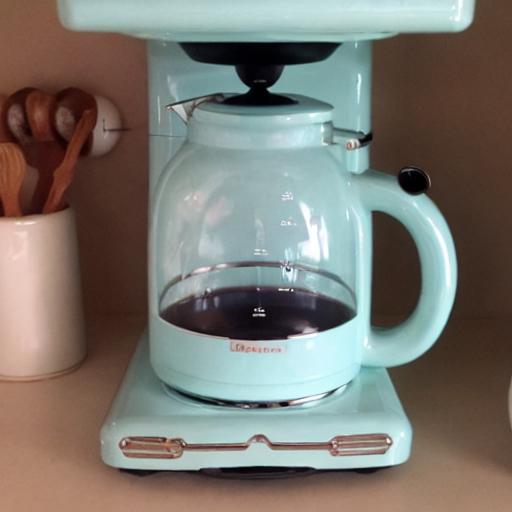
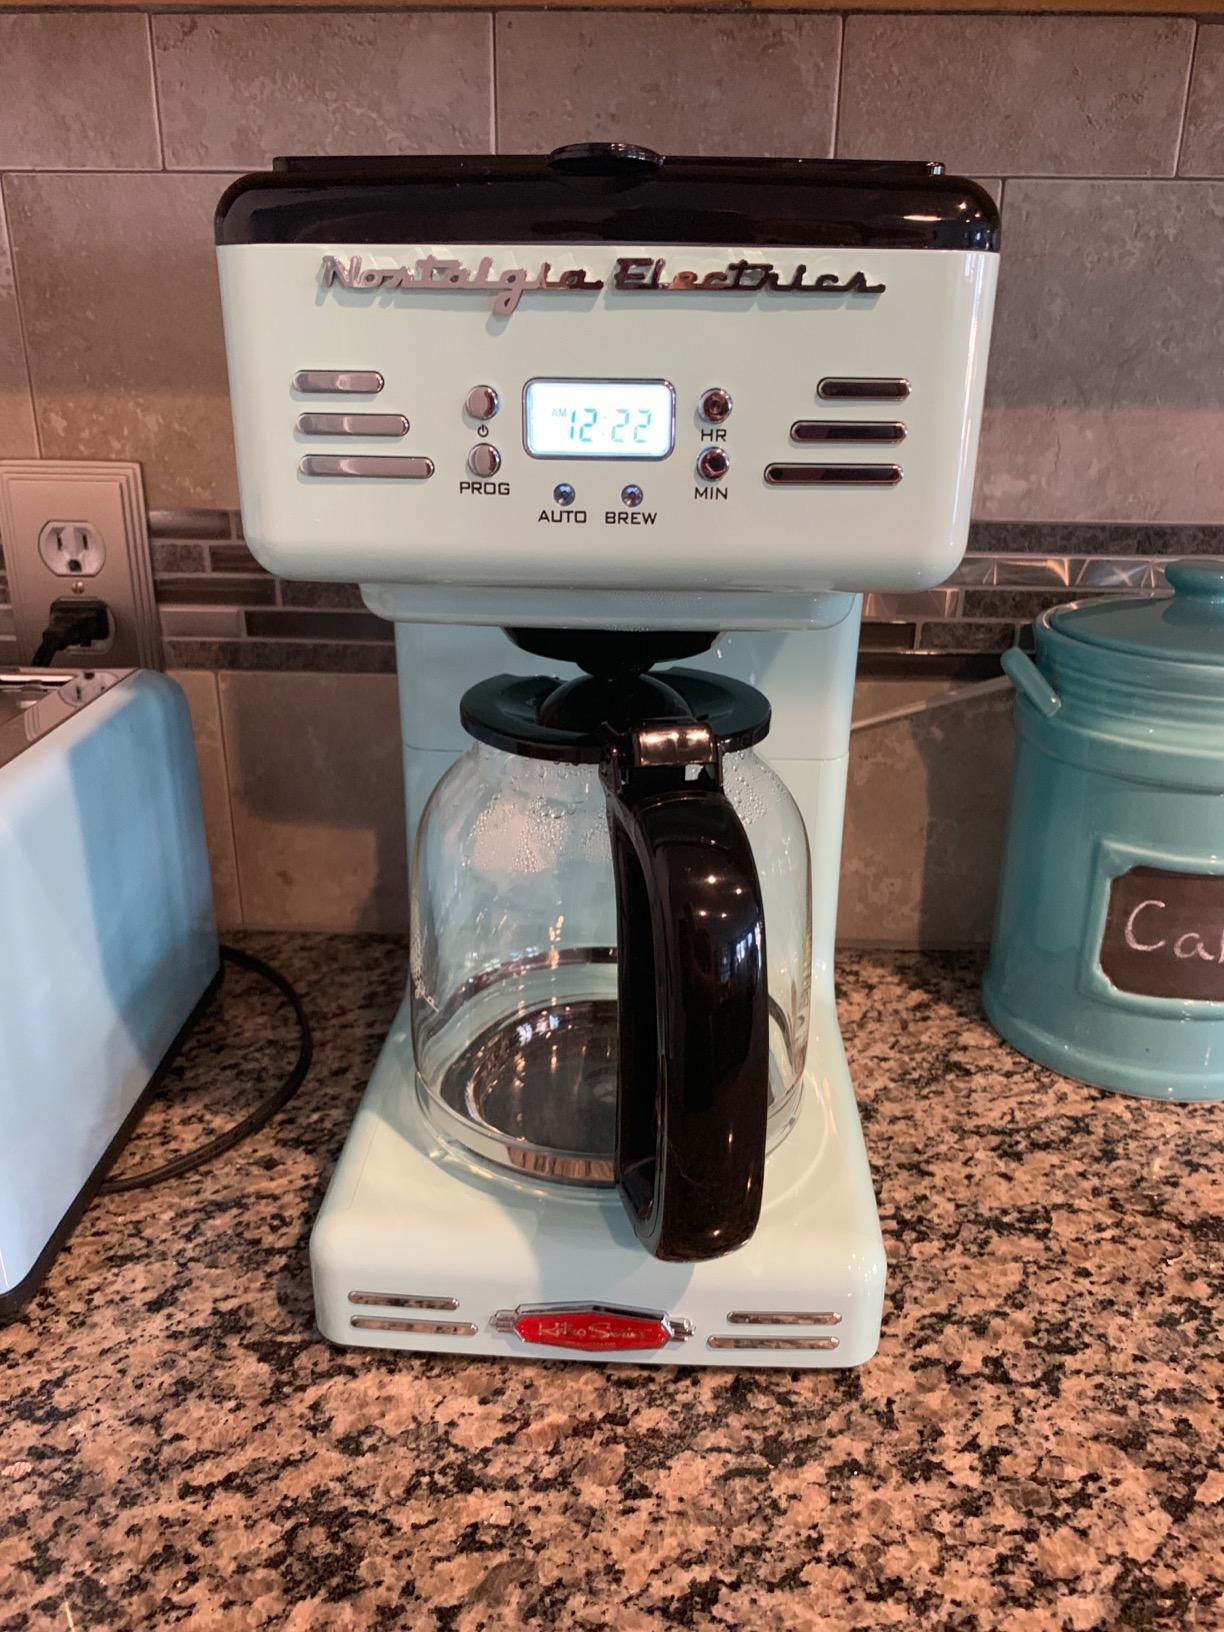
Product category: items_tea
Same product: no